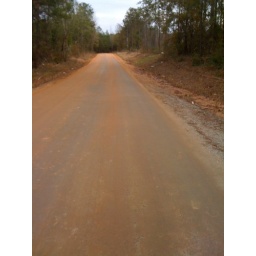
Did some long red dirt road rides in Alabama over thanksgiving.